Blake Ferguson (rugby league)

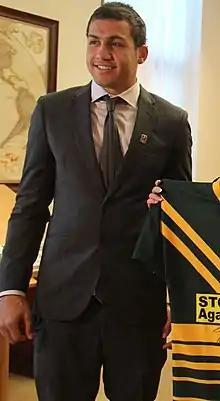
Ferguson representing the Prime Ministers XIII in 2011

In 2010, he was called up to play for the Indigenous All-Stars, replacing the injured Justin Hodges. In that match he famously ran down Israel Folau. Ferguson was previously managed by his uncle Solomon Haumono and is now managed by Sam Ayoub.